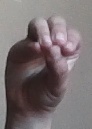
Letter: ha